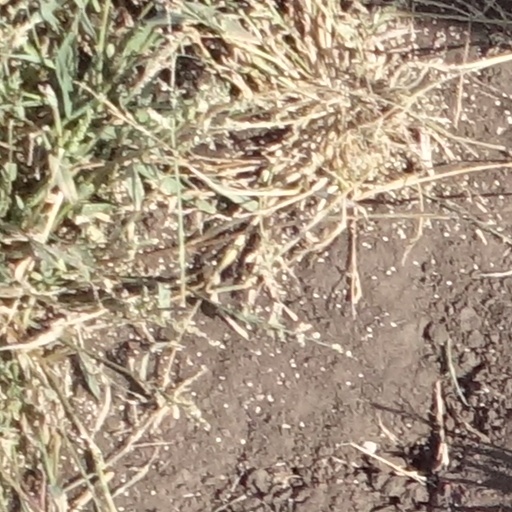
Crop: sorghum